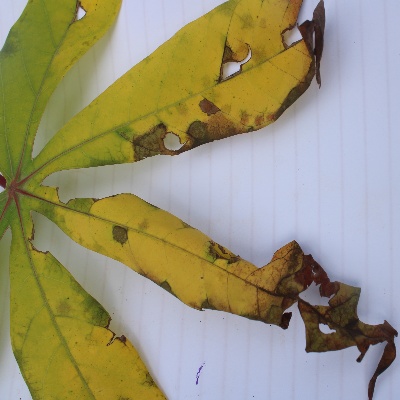
Crop: Cassava
Condition: brown spot